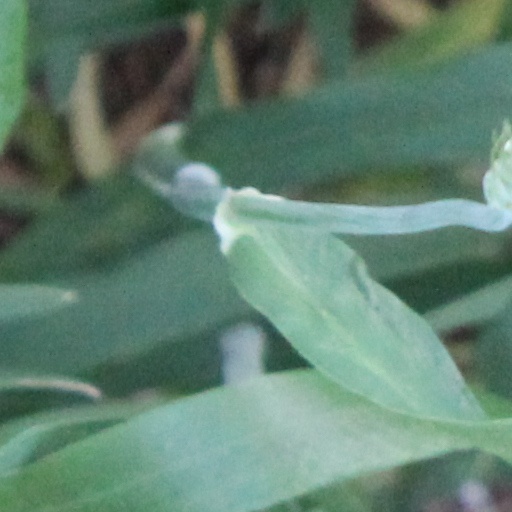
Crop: wheat